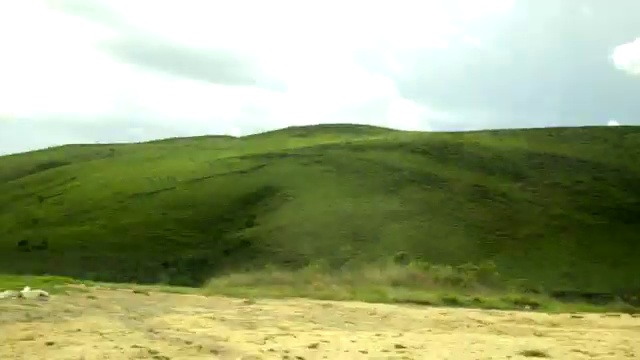
Fire: no
Smoke: no